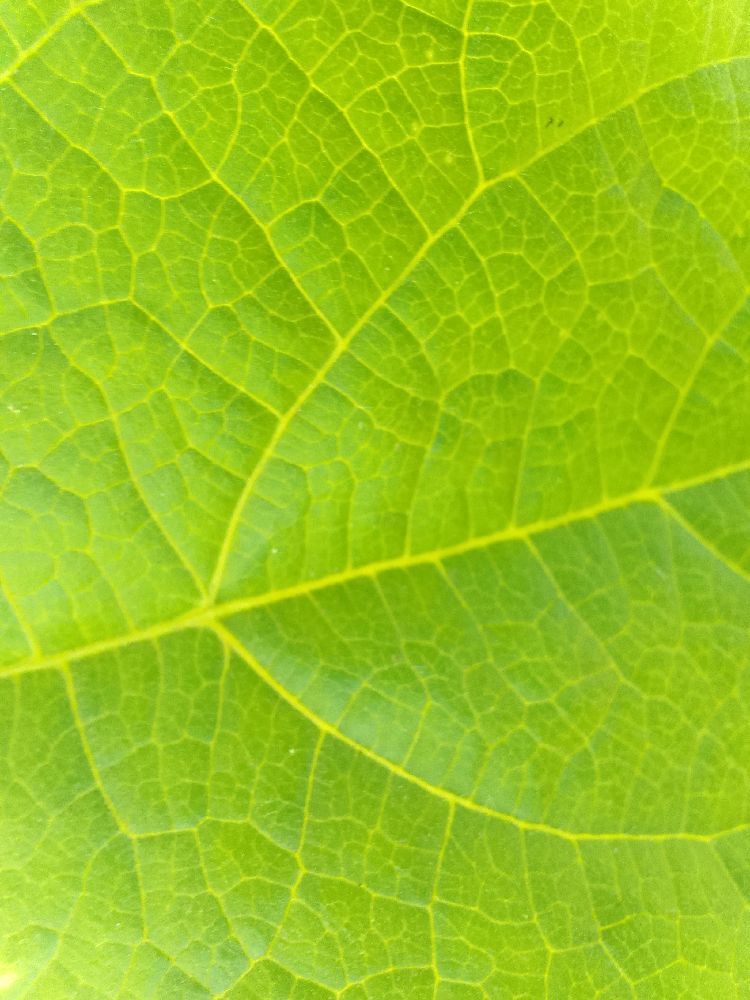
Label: healthy